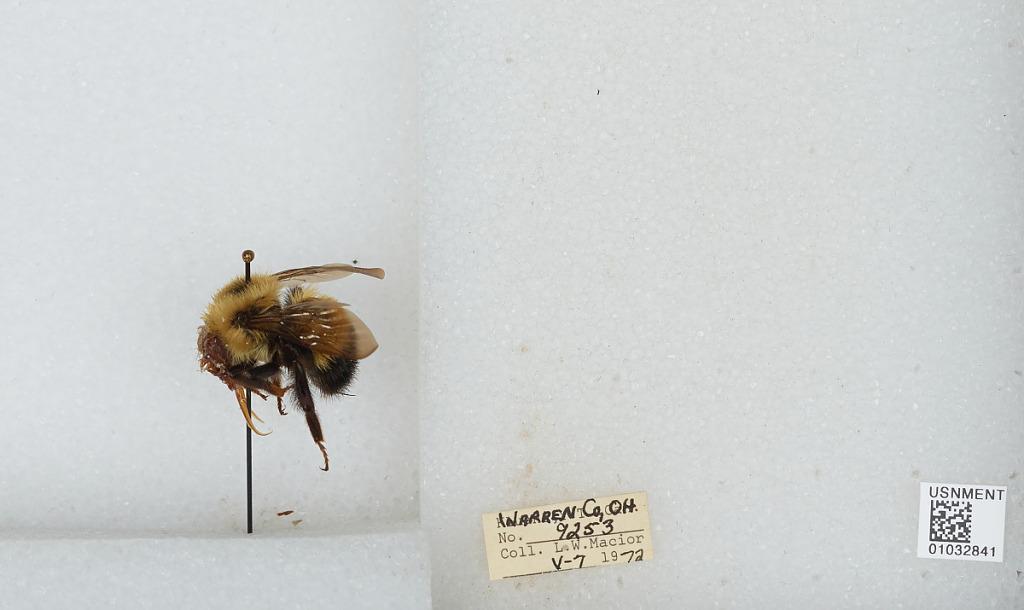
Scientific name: Bombus (Pyrobombus) vagans vagans Smith
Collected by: L. Macior
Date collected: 1972-5-7
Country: United States
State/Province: Ohio
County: Warren
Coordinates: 39.4242, -84.1856